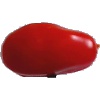
Label: Tomato 2